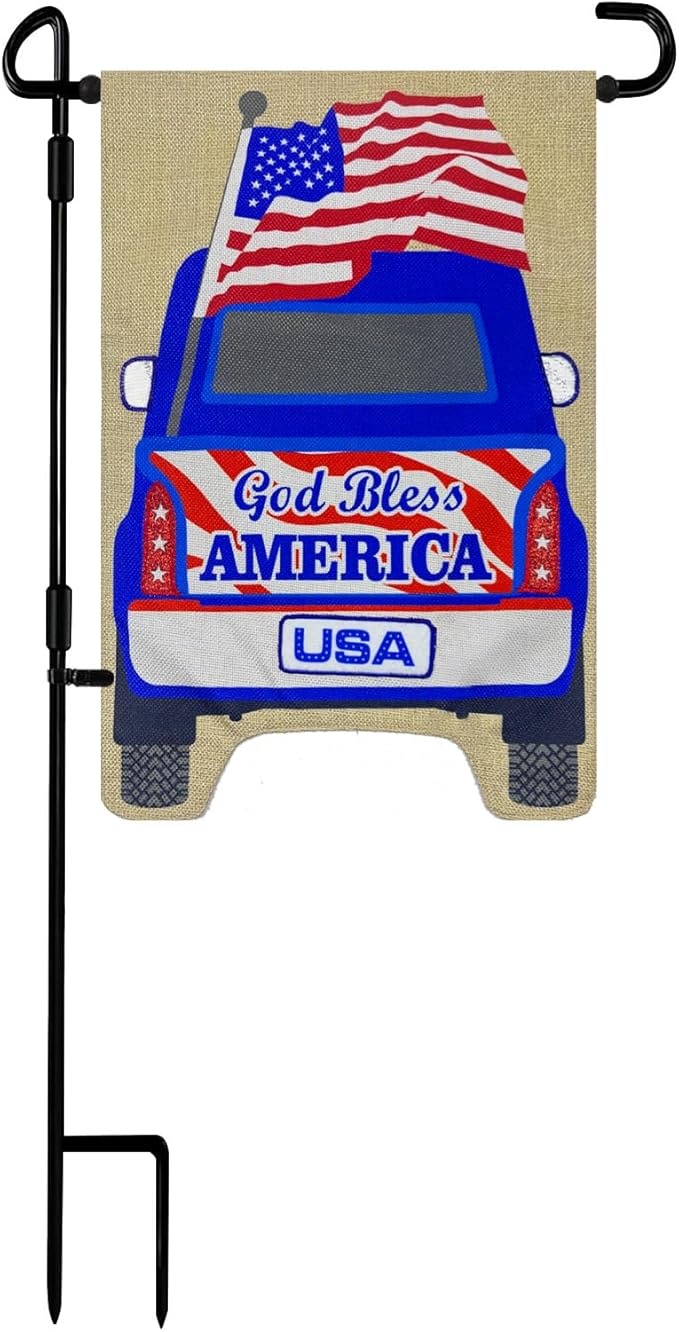
TOPFLAGS Garden Flag Stand with American Garden Flags God Bless America and Car Yard Flag 12x18 Inch Holder Pole Stake Double Side for Outside with Clips and Stopper for Memorial Day 4 th of July
About This Garden Flag Holder with American Garden Flag - The package come with adaptable flag stand and garden flag, will save your time to worry about right size of garden flag or pole Premium Small Flag Holder - Enjoy effortless assembly and storage with our 3-piece yard flag pole made of sturdy, durable metal. Black powder coating make the garden flag holders for outside weatherproof and rust-resistant Complete Set - The garden flag stake come with 3-piece poles, 1 American garden flag, 1 clip and 1 stopper. Keep your flag securely fixed in high winds or storms. Fits standard and small size flags up to 13 inches in width Perfect Yard Sign - The flag stands for garden flags 12 x 18 is designed with your garden's aesthetics in mind. Perfect for 4th of July decoration, Memorial Day decoration, yard, garden, lawn, home, school If you have any questions or concerns about our garden flag stand, just contact us and we will provide you with the good shopping experience possible Overview Theme : Car Color : God Bless America-Car Garden Flag with Stand Brand : TOPFLAGS Recommended Uses For Product : Decor, Garden, Home Occasion : Independence Day, Memorial Day Material : Polyester Special Feature : Double Sided, Fade Resistant Specific Uses For Product : Outdoor Product Dimensions : 12"L x 18"W Target Audience : Unisex
Brand: Topflags
Category: Home & Garden > Decor > Flag & Windsock Accessories > Flag & Windsock Poles